Surrender of General Botho Elster

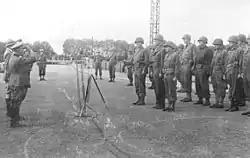
General Elster (left) surrenders to U.S. Generals Robert C. Macon and Otto P. Weyland, 17 September 1944

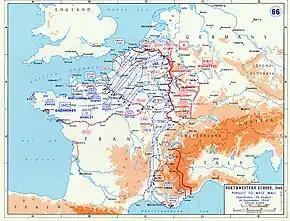
The military situation in France in September 1944. Elster was south of the Loire River with Allied forces between him and other German armies.

The surrender of Major General Botho Elster and more than 19,000 German soldiers to the United States Army during World War II took place on 17 September 1944 at Beaugency, France. Elster and his soldiers were attempting to escape from France which was rapidly being freed from occupation by Nazi Germany by Allied military forces. With his escape route to Germany cut off by Allied armies, surrounded by French Resistance fighters, and attacked by Allied air forces, Elster negotiated a surrender to the United States Army. Members of the French Resistance criticized the surrender as it did not give credit to the Resistance for its contribution to Elster's surrender.